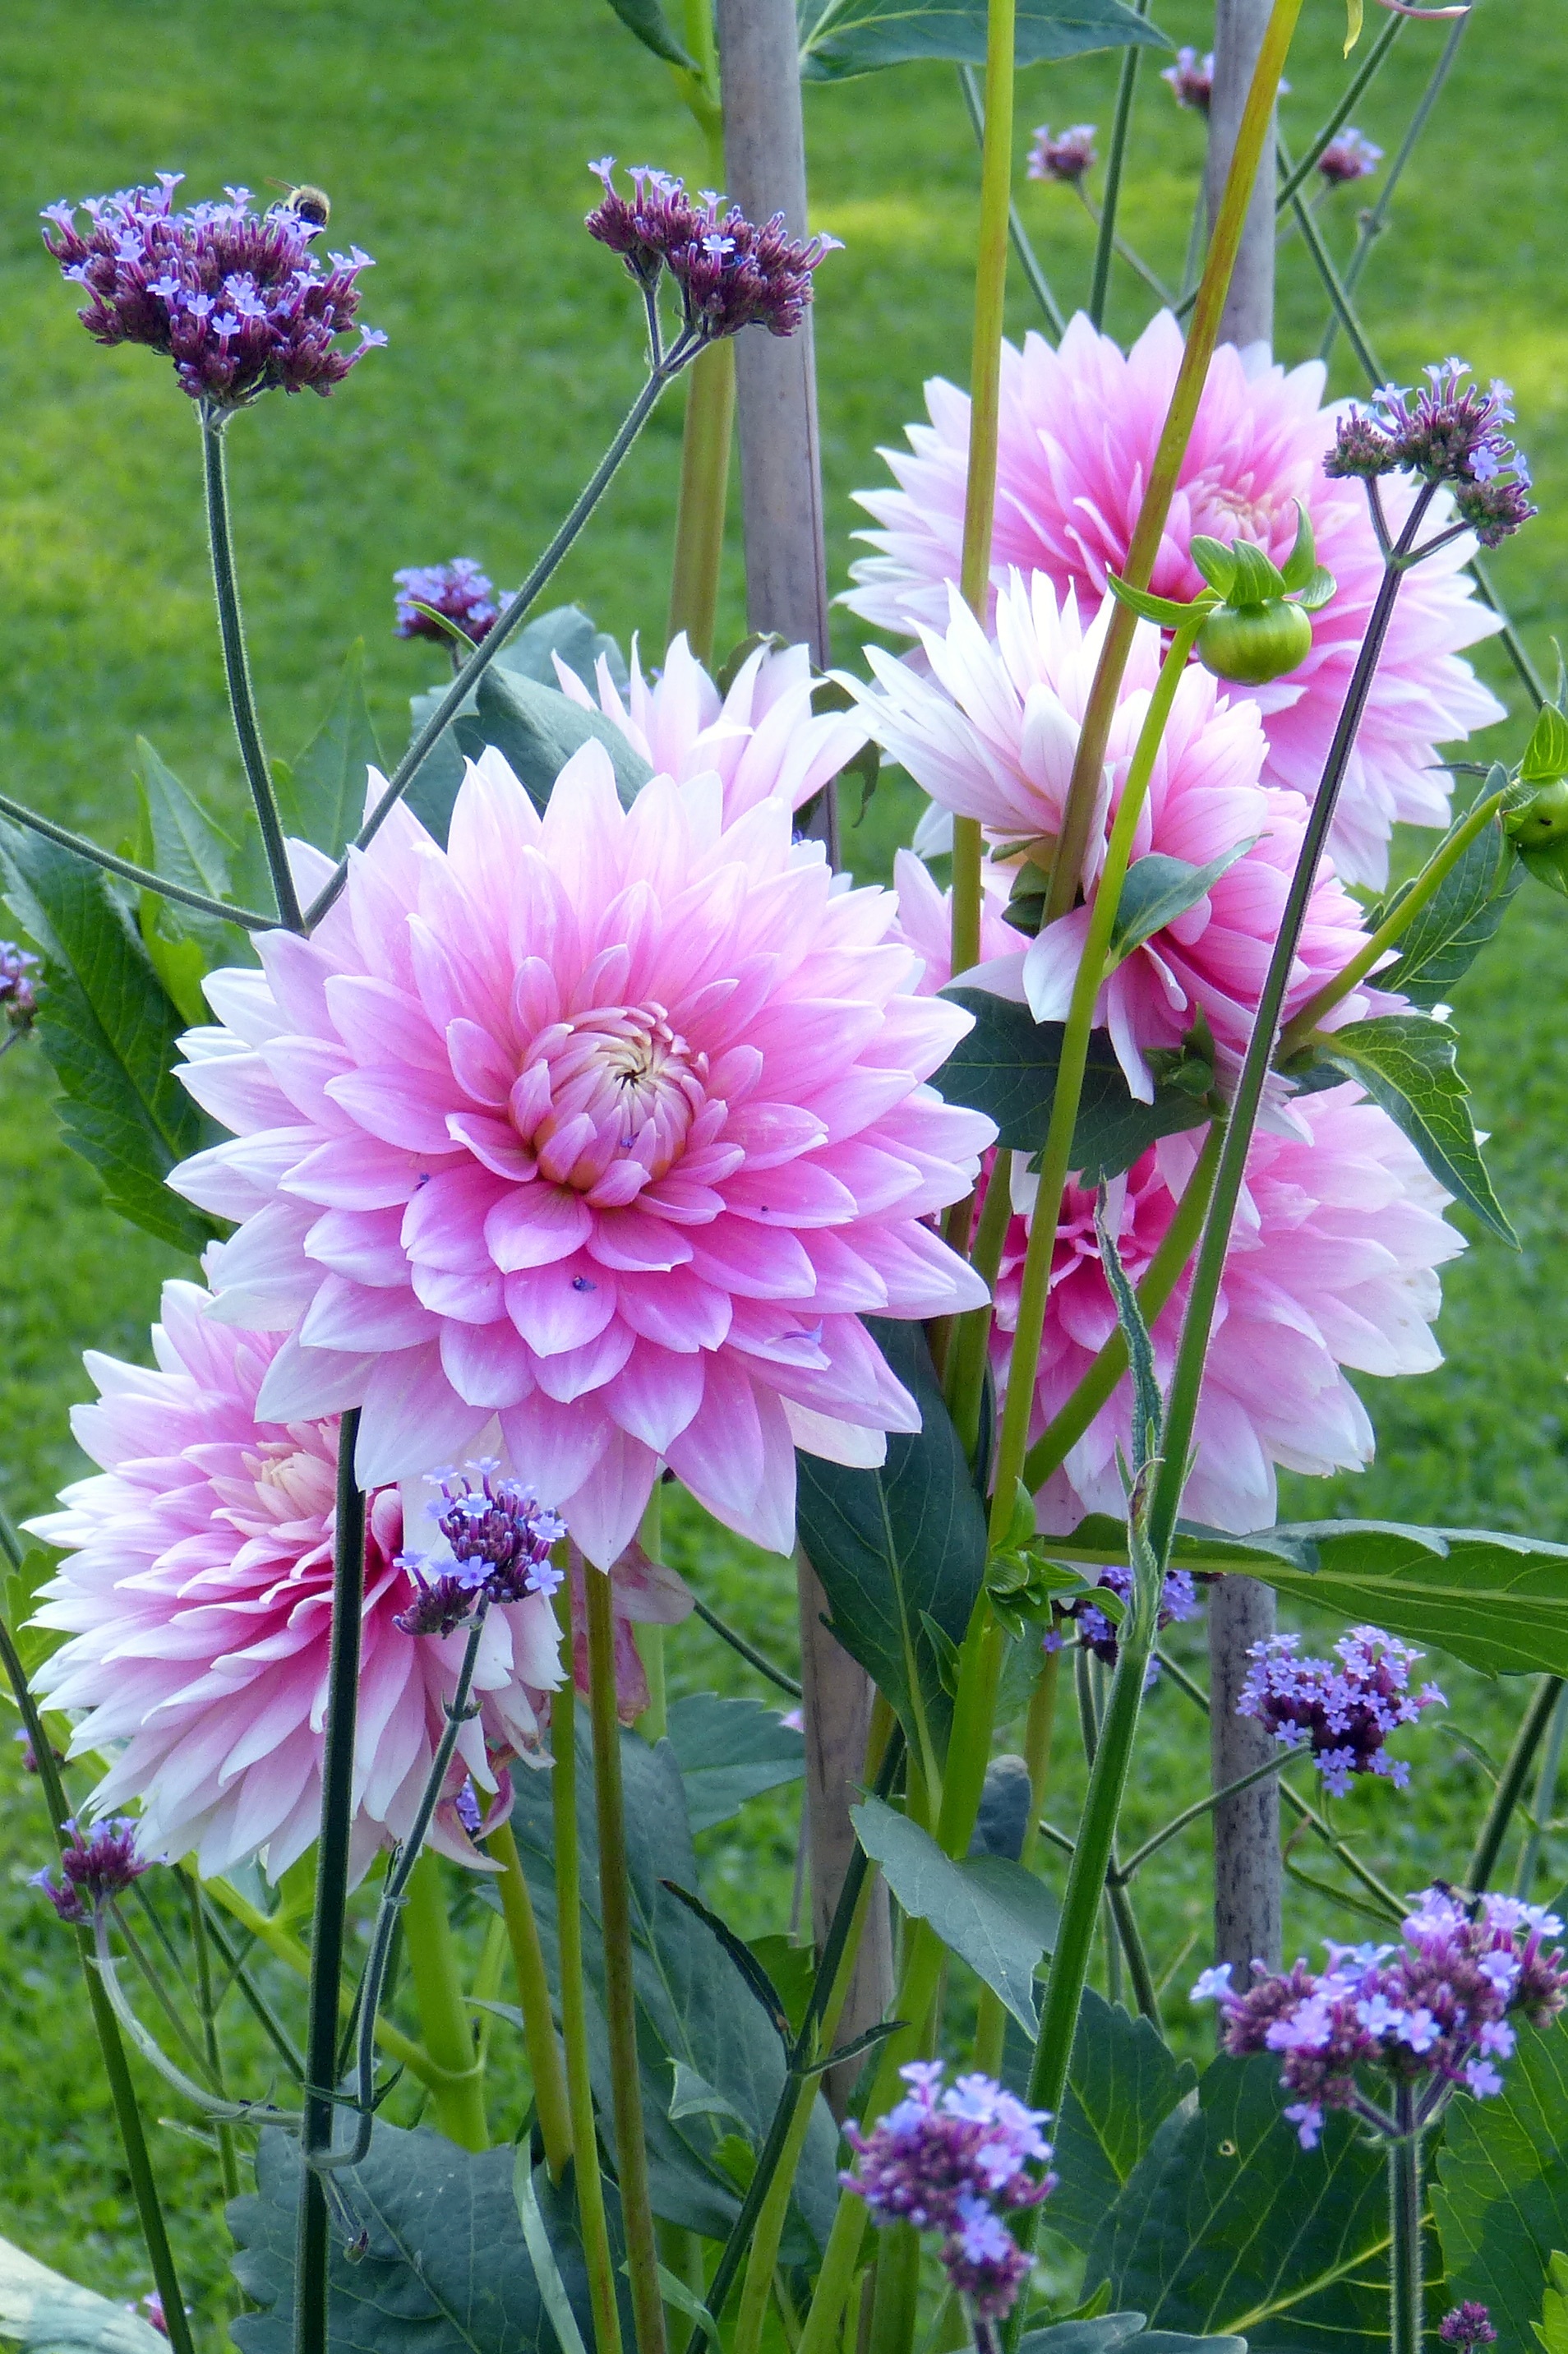
plant, meadow, flower, botany, pink, flora, dahlia, geothermal, violet, dahlias, flower garden, floristry, composites, flowering plant, ornamental flower, daisy family, verbena, annual plant, land plant, garden cosmos